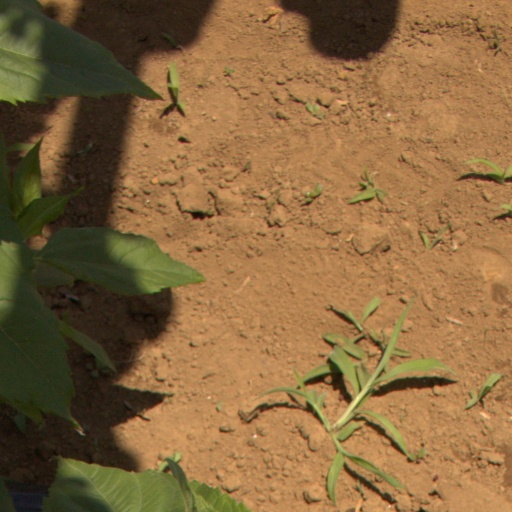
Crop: Jerusalem artichoke